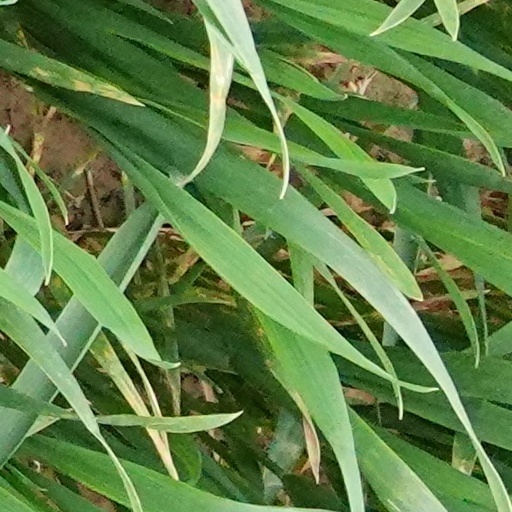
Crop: wheat